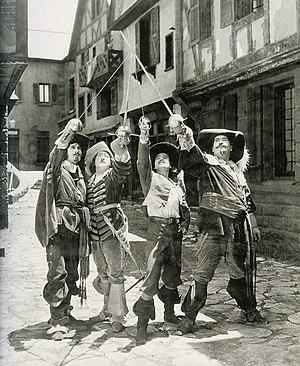
Les Trois Mousquetaires est un film muet américain de Fred Niblo, sorti en 1921.